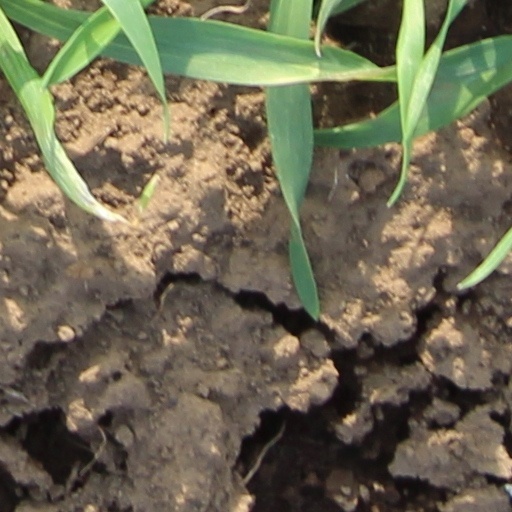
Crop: wheat